Michela Schiff Giorgini

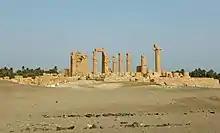
Temple of Amenhotep III, Soleb

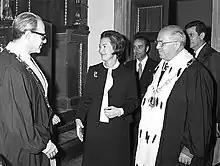
Michela Schiff Giorgini at her doctorate reception (Pisa, 1971)

Born on 30 October 1923 in Padua, Michela Beomonte was the daughter of the officer Belisarion Beomonte and his wife Gemma Lucchesi. She studied at a "liceo artistico" and as her older sister Maria she attempted to pursue a career in cinema, starring in Roberto Rossellini's "A Pilot Returns" in 1942 and then in Mario Mattoli's "The Three Pilots" and in Gherardo Gherardi's "Il nostro prossimo."